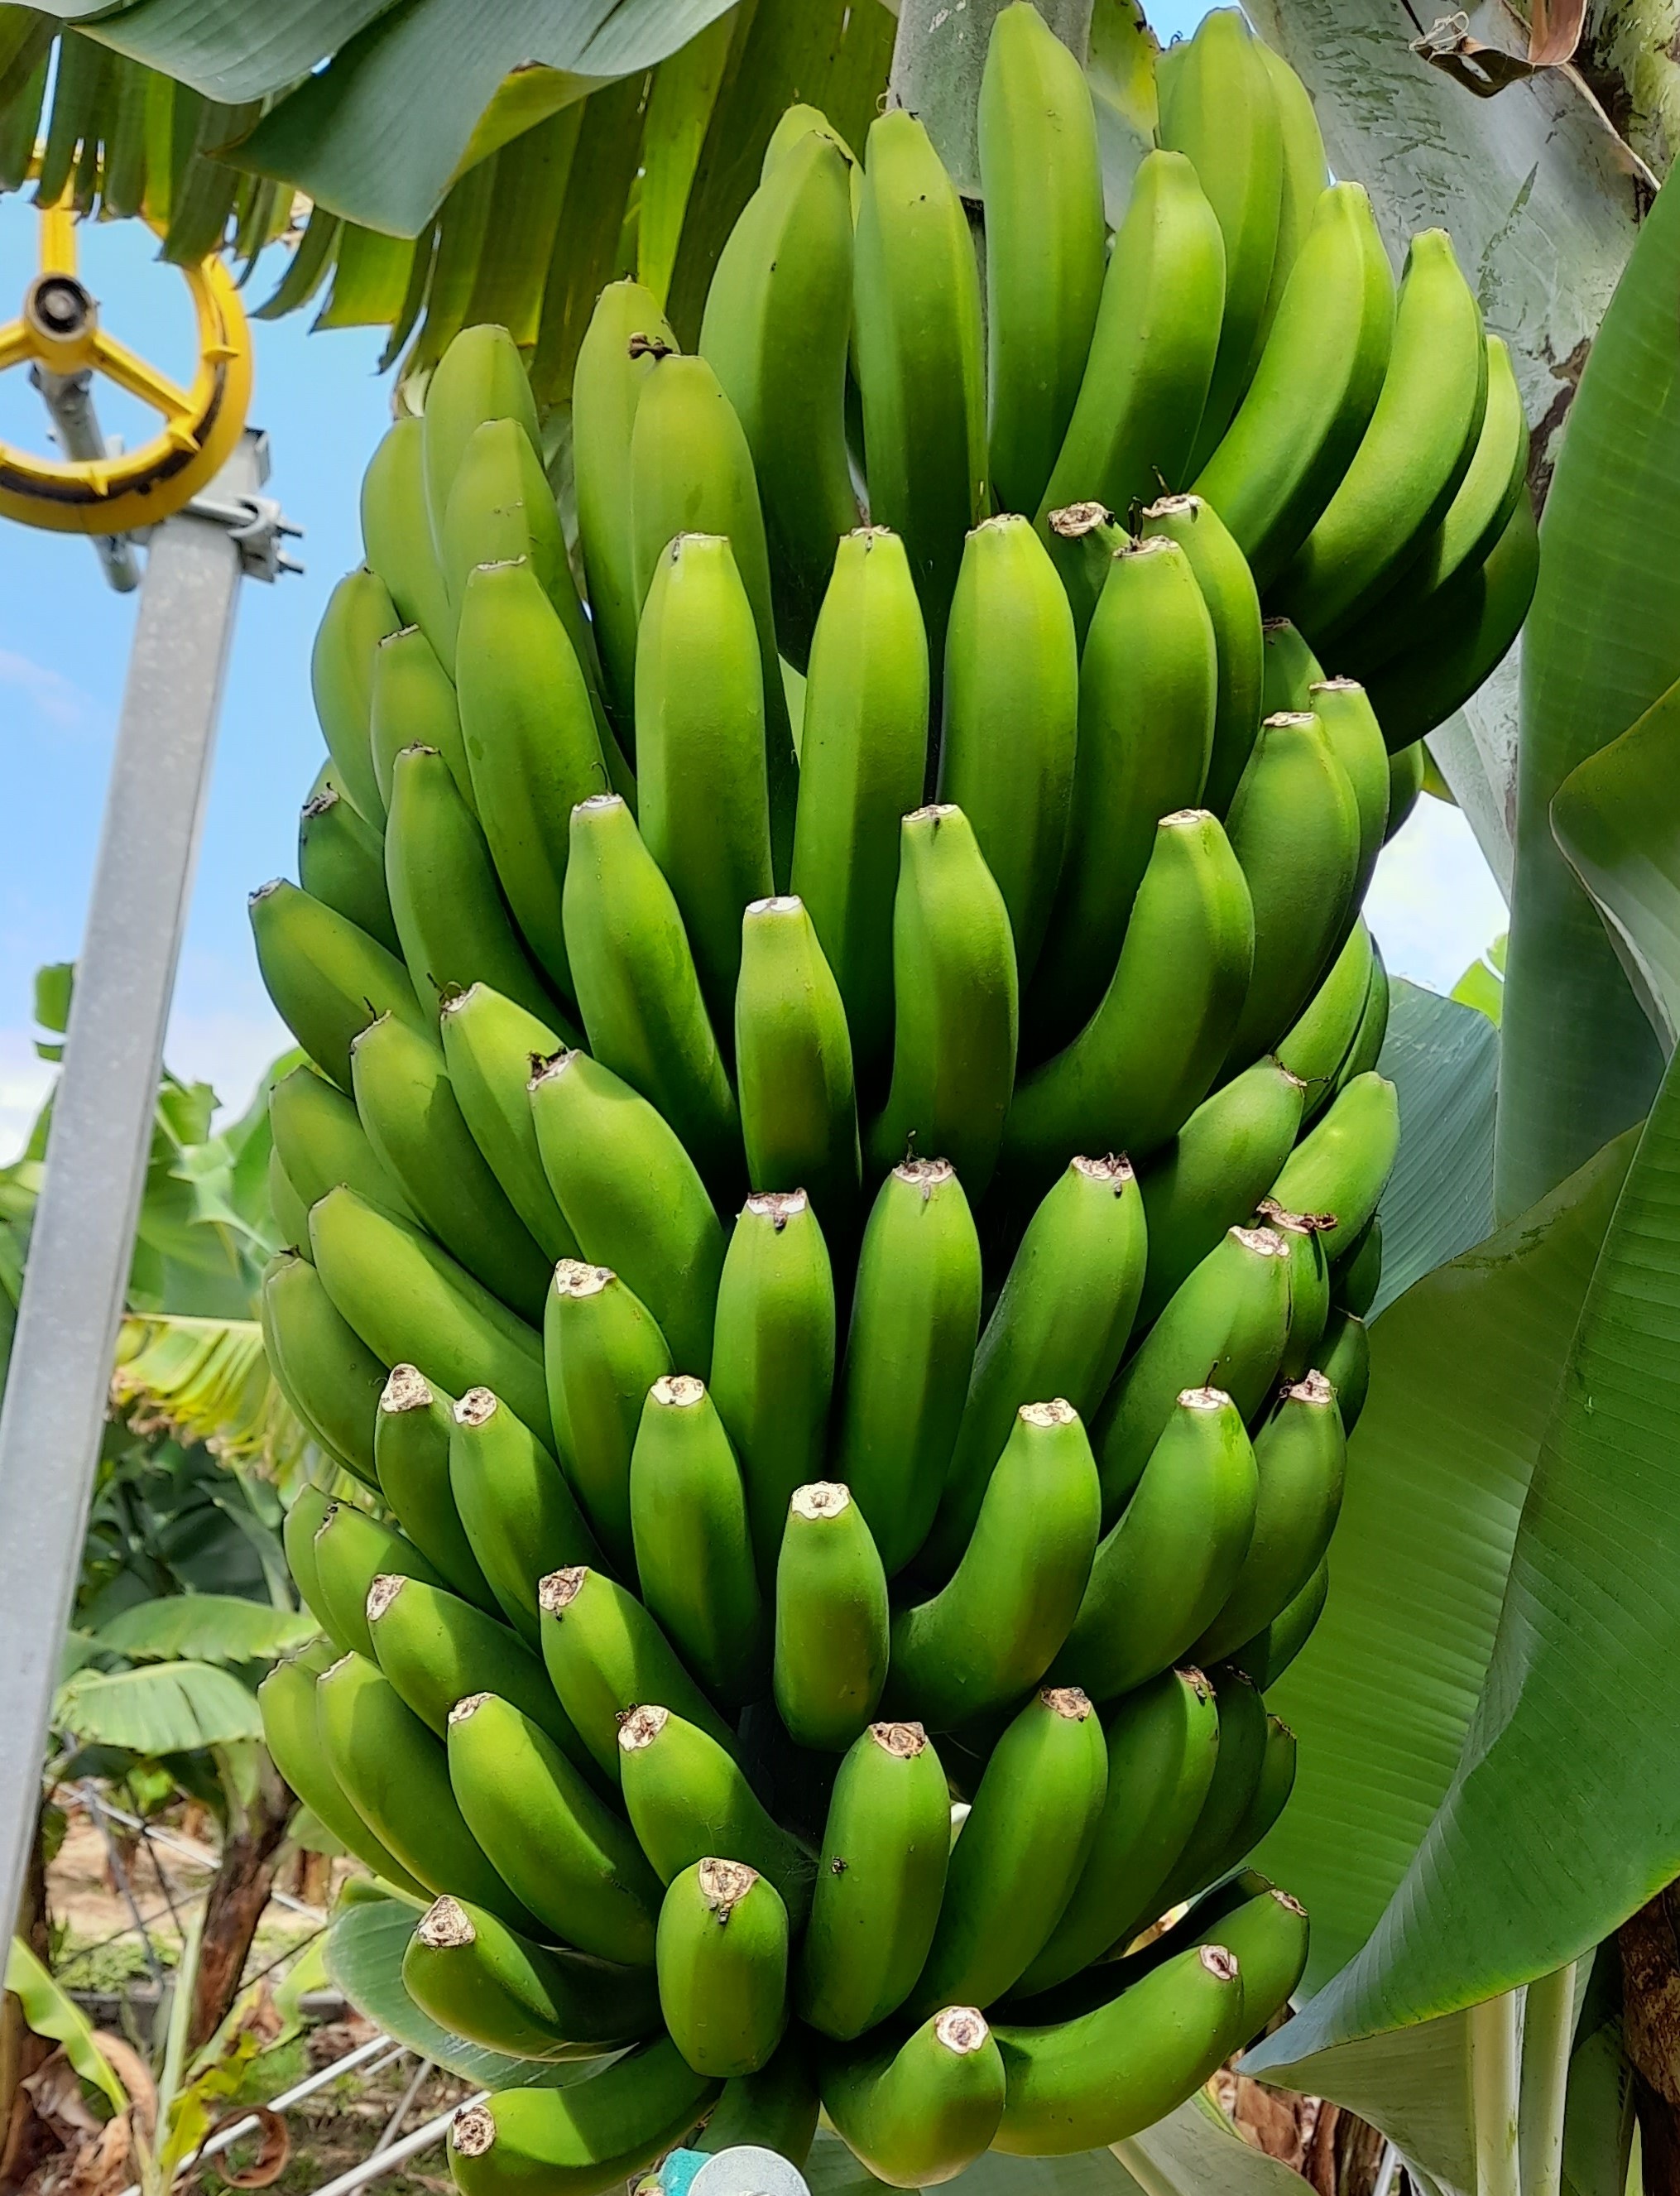
Label: Cut